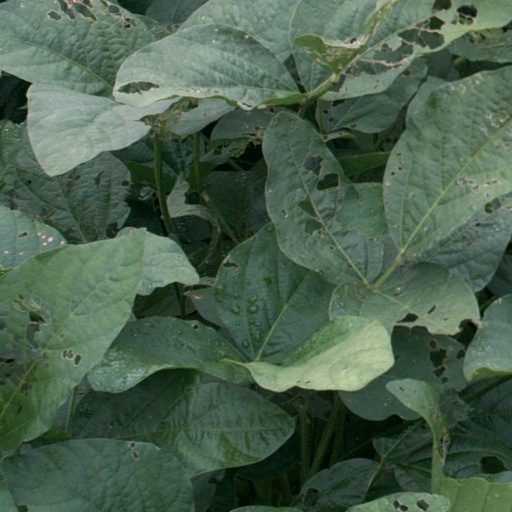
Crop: soybean